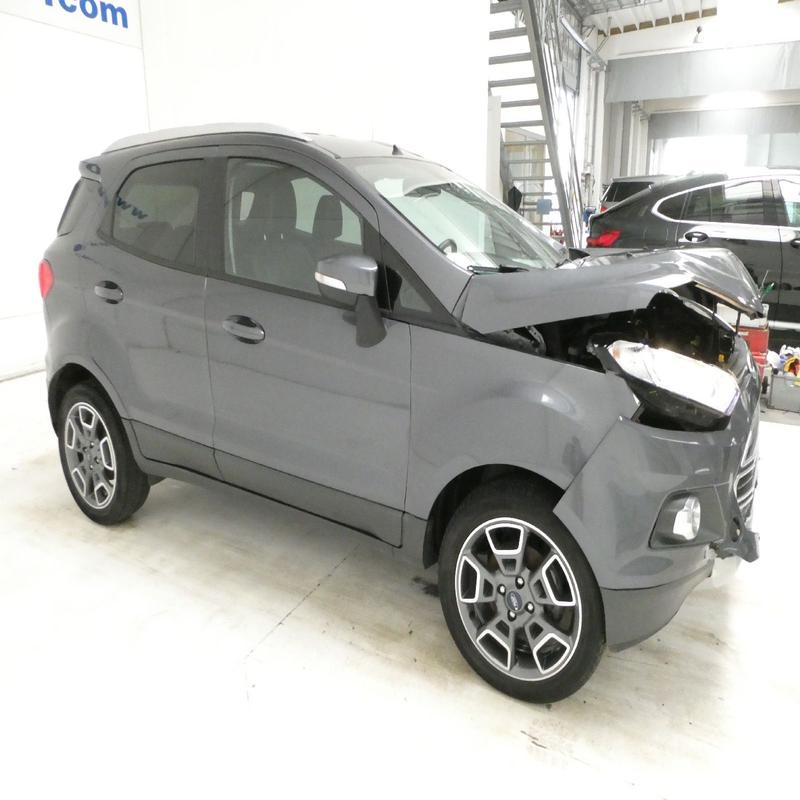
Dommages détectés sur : pare-choc avant, capot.
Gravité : mineur